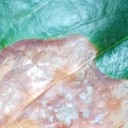
Label: Phoma